Affinity analysis

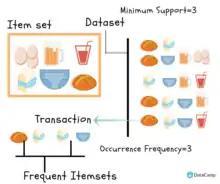
Frequent Itemsets

Affinity analysis falls under the umbrella term of data mining which uncovers meaningful correlations between different entities according to their co-occurrence in a data set. In almost all systems and processes, the application of affinity analysis can extract significant knowledge about the unexpected trends . In fact, affinity analysis takes advantages of studying attributes that go together which helps uncover the hidden patterns in a big data through generating association rules. Association rules mining procedure is two-fold: first, it finds all frequent attributes in a data set and, then generates association rules satisfying some predefined criteria, support and confidence, to identify the most important relationships in the frequent itemset. The first step in the process is to count the co-occurrence of attributes in the data set. Next, a subset is created called the frequent itemset. The association rules mining takes the form of "if" a condition or feature (A) is present "then" another condition or feature (B) exists. The first condition or feature (A) is called "antecedent" and the latter (B) is known as "consequent". This process is repeated until no additional frequent itemsets are found. There are two important metrics for performing the association rules mining technique: support and confidence. Also, a priori algorithm is used to reduce the search space for the problem.